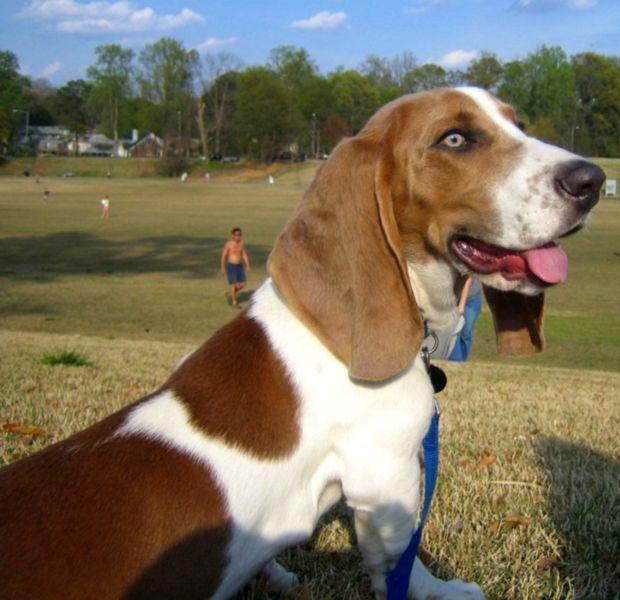
basset